Denis Monette

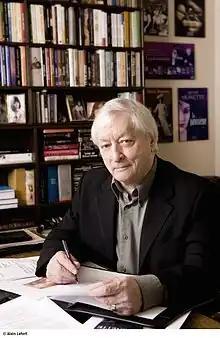
Monette in 2014

Monette studied at the Collège André-Grasset and became an editorial columnist for "Le Lundi". After serving as director of "Québecmag", he left journalism and became a writer. The author of numerous books, he was known for his success with his first novel.